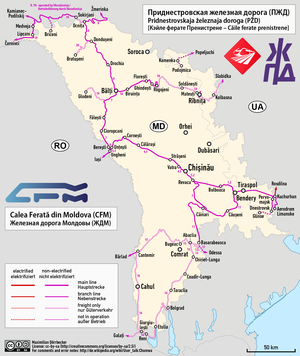
Cet article présente les infrastructures de transport en république de Moldavie.
Le transport ferroviaire en Moldavie est constitué d'un réseau ferroviaire majoritairement à écartement russe.